COVID-19 pandemic in Northern Ireland

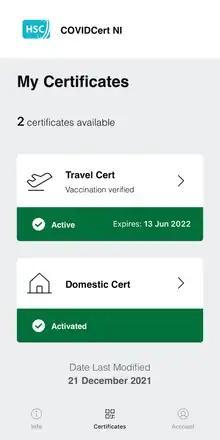
The COVIDCert NI app which is used for proof of vaccination

On 7 December 2021 the omicron variant was confirmed in Northern Ireland for the first time. The variant is believed to be the most mutated version of COVID-19 and is highly transmissible. In response to this Stormont followed Westminster by tightening rules to require travellers arriving from abroad to take a pre-departure COVID test.